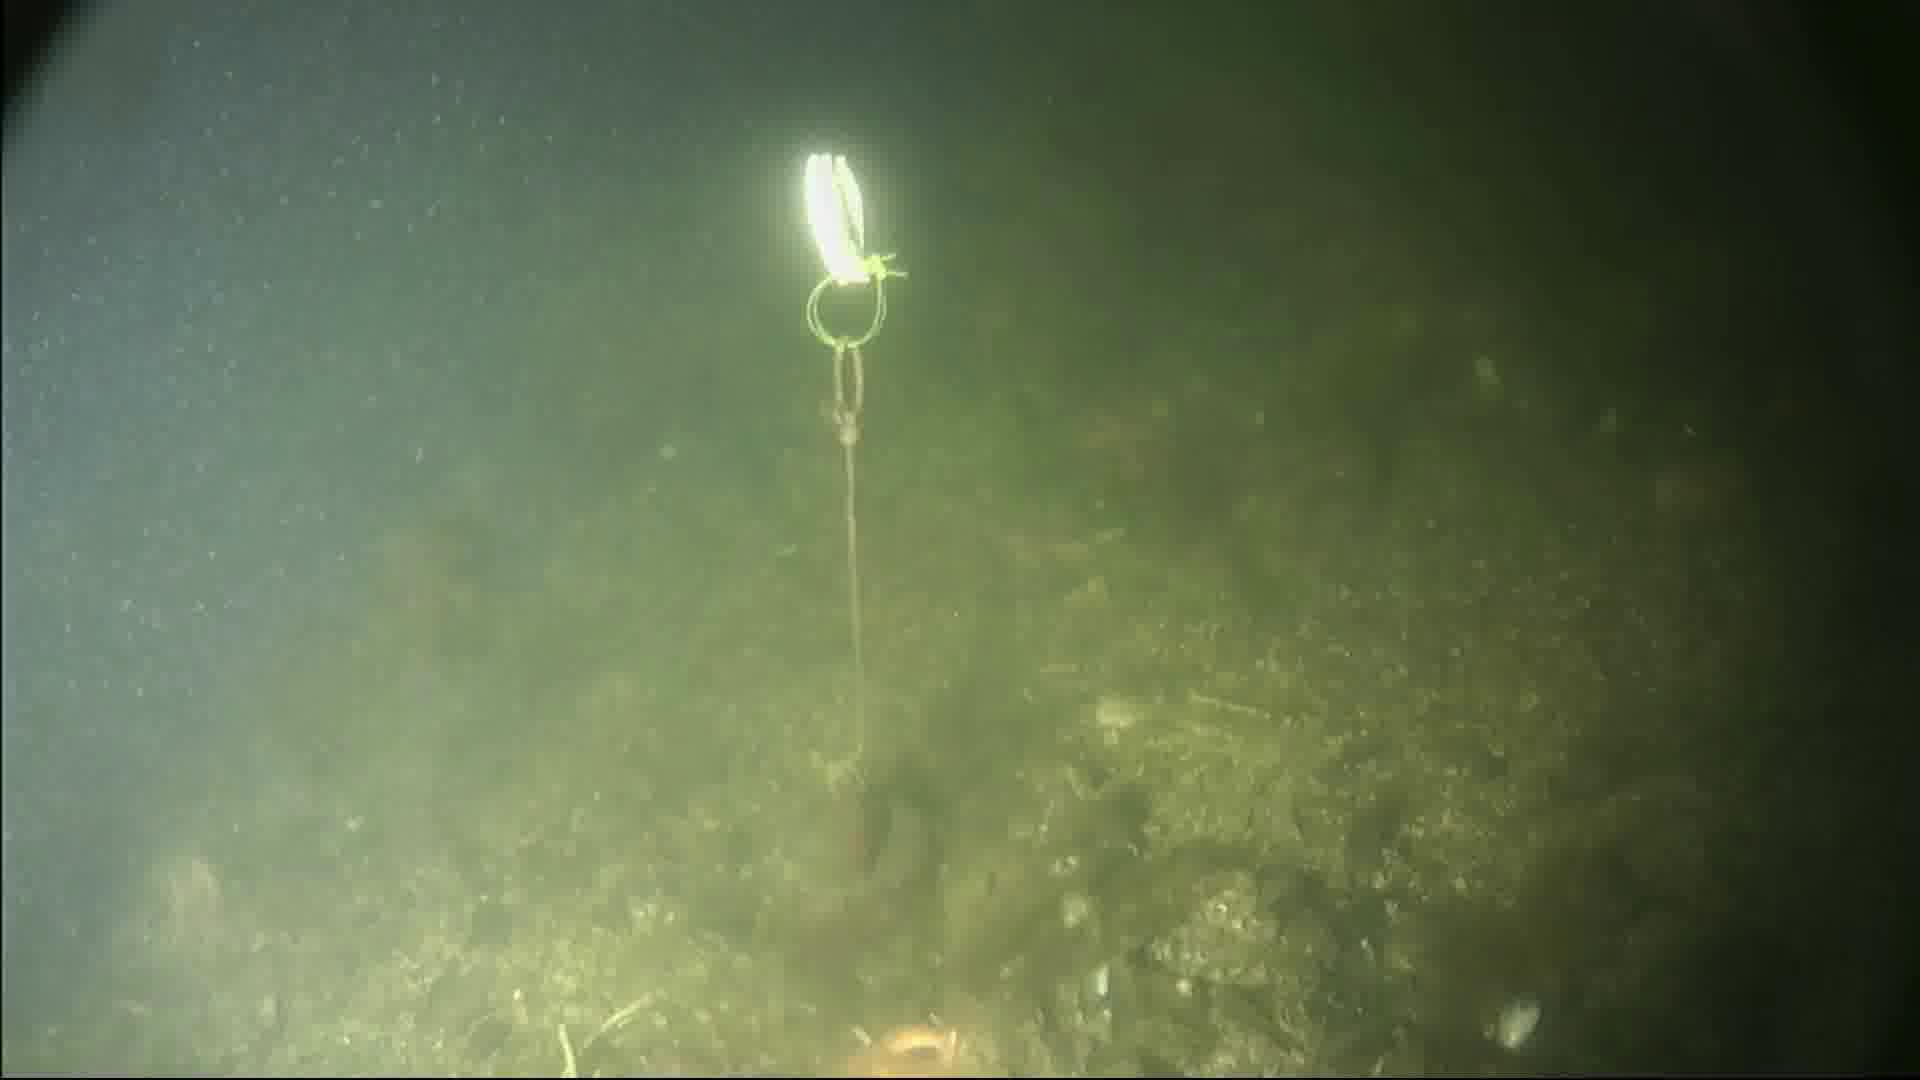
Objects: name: starfish